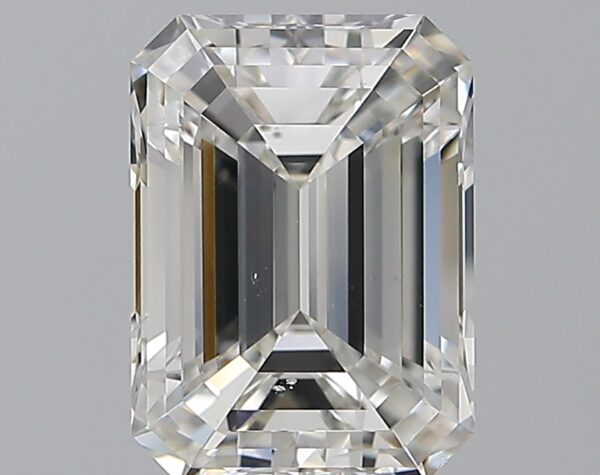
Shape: emerald
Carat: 3
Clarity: VS2
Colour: G
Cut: EX
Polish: EX
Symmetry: EX
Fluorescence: N
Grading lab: GIA
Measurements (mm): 9.94 x 7.28 x 4.79